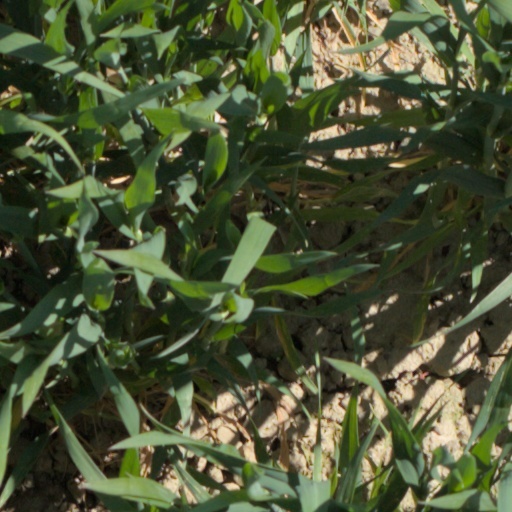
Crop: wheat